I Love Beijing

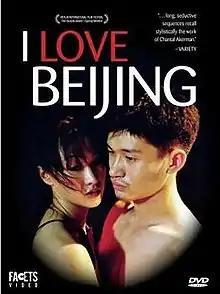

I Love Beijing is a 2001 Chinese film directed by Ning Ying. It constitutes the third film in Ning's "Beijing Trilogy," a loose coterie of films detailing the rapid changes that have befallen Beijing in recent decades. In this final installment, a recently divorced cabdriver, Desi (Yu Lei) feels disconnected from the modern city of Beijing as he picks up fares around the city, all while engaging in a series of short-term relationships with the various women he meets.